Arizona City, Arizona

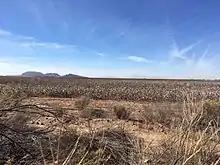
A cotton farm on the west side of Arizona City.

Historically, Arizona City's only employers have been the farms that surround the area and the few service jobs that exist within the townsite. However, being located in the middle of the Arizona Sun Corridor region, Arizona City's economy may soon be impacted by several large proposed attractions and factories that will potentially add 30,000 new jobs and attract up to 4 million visitors annually.